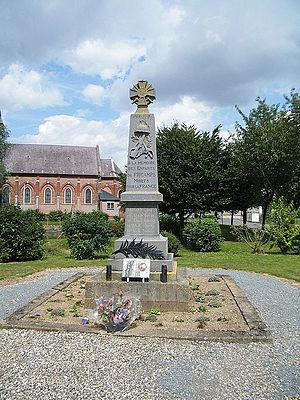
Monument aux morts pour la France.
Fricamps est une commune française située dans le département de la Somme, en région Hauts-de-France.